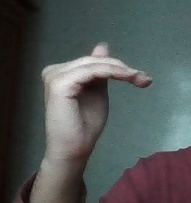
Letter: khaa